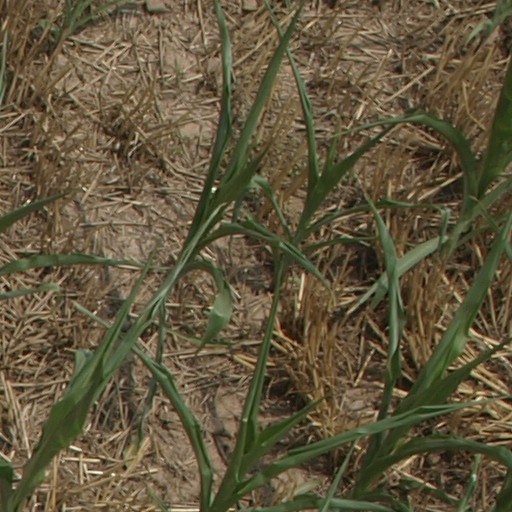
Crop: maize; corn